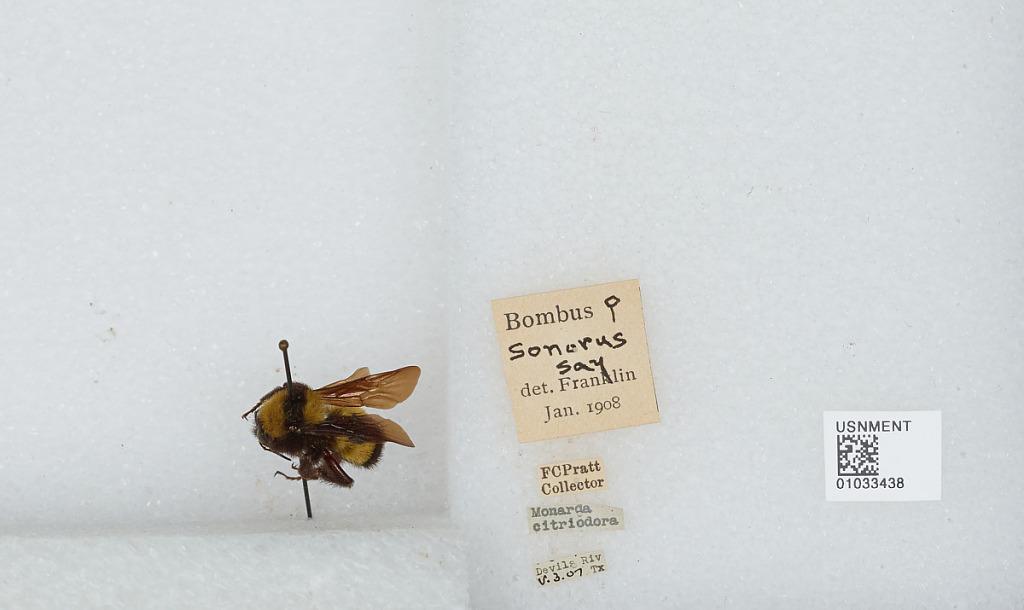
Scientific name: Bombus (Fervidobombus) sonorus Say
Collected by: F. Pratt
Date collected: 1907-5-3
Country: United States
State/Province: Texas
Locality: Devils River